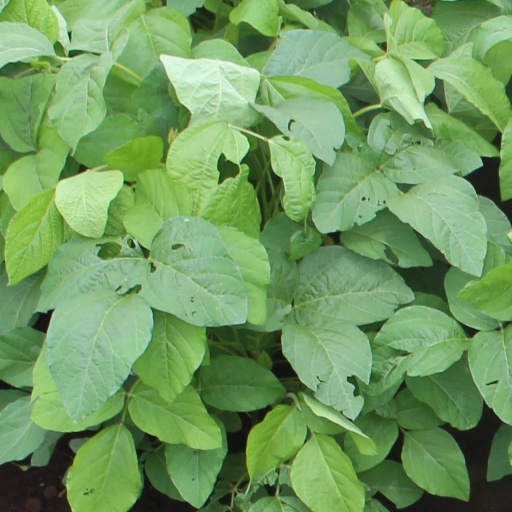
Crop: soybean